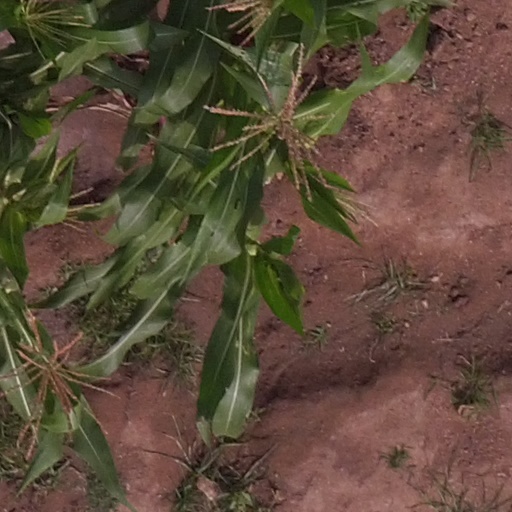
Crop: maize; corn